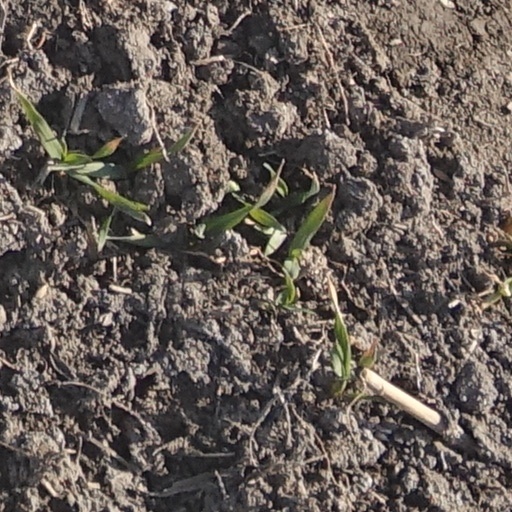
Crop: wheat